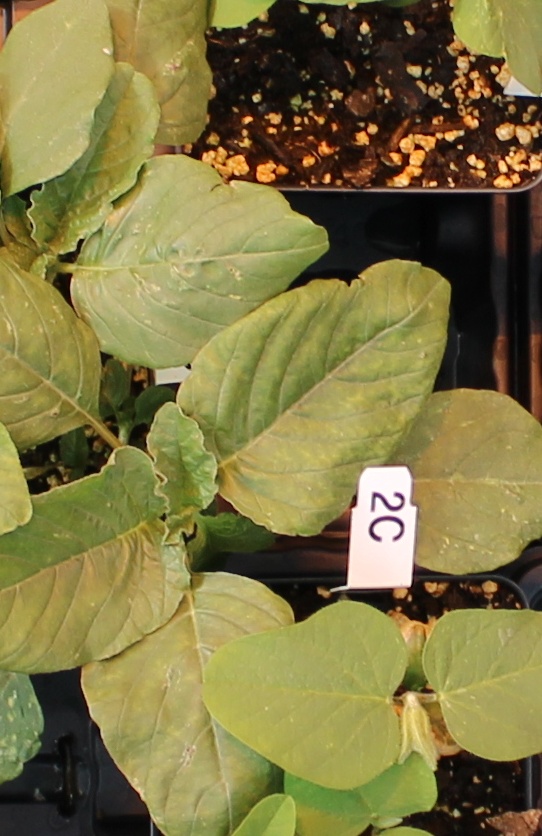
Label: Redroot Pigweed